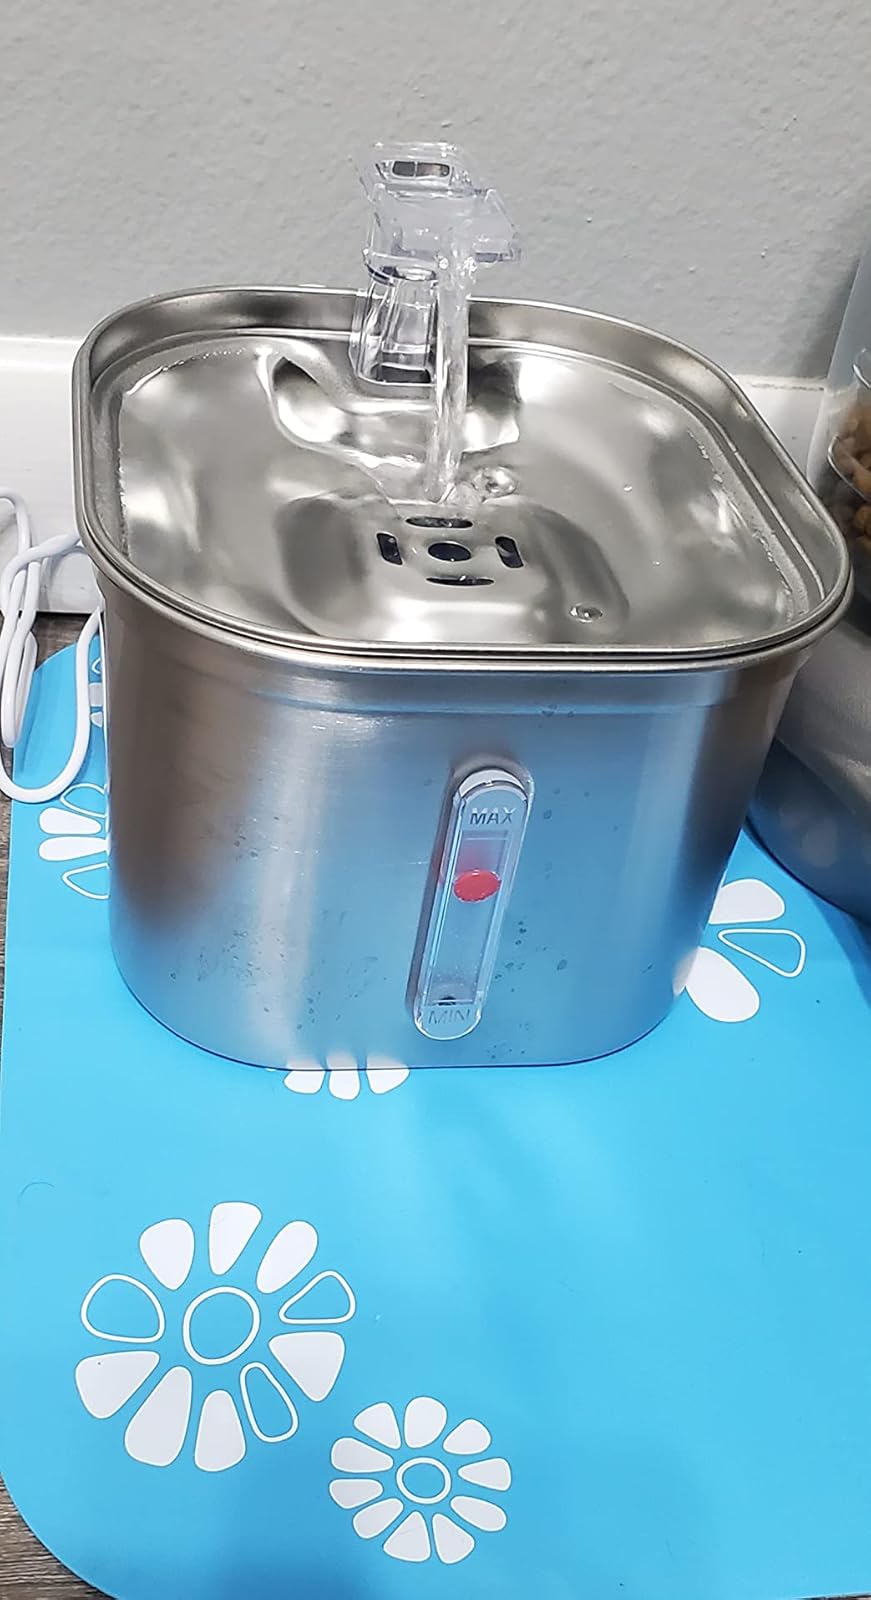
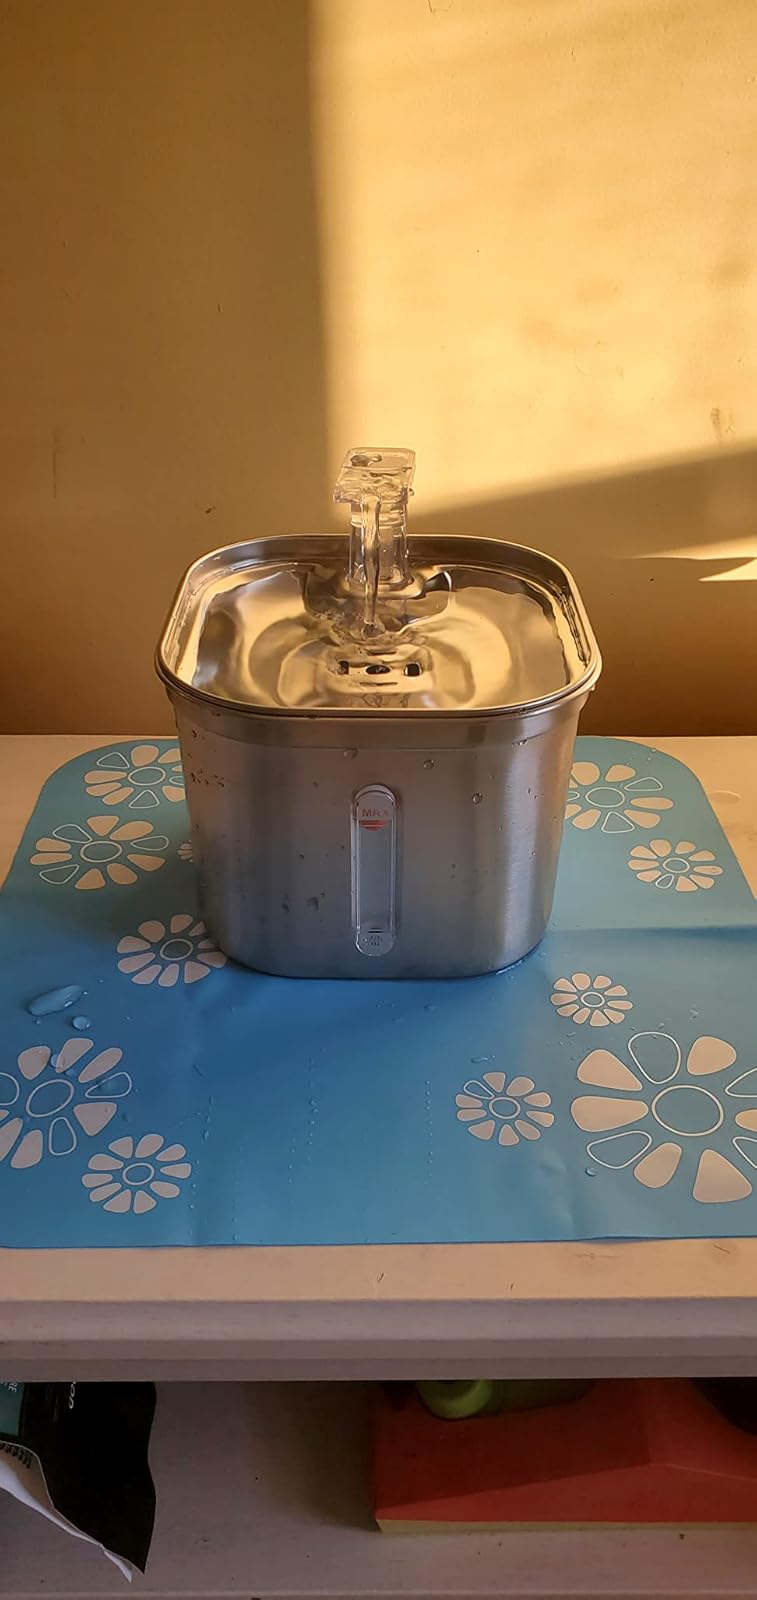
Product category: items_bowl
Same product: yes